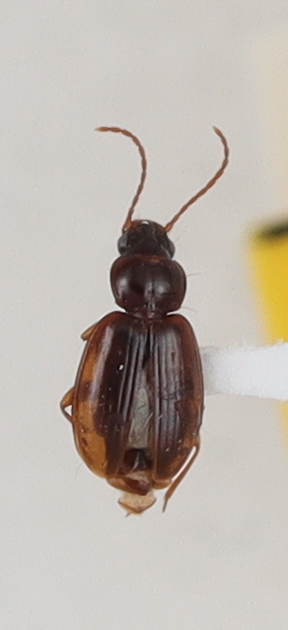
Scientific name: Trechus obtusus
Plot: 13
Trap: S
Collected: 20191009